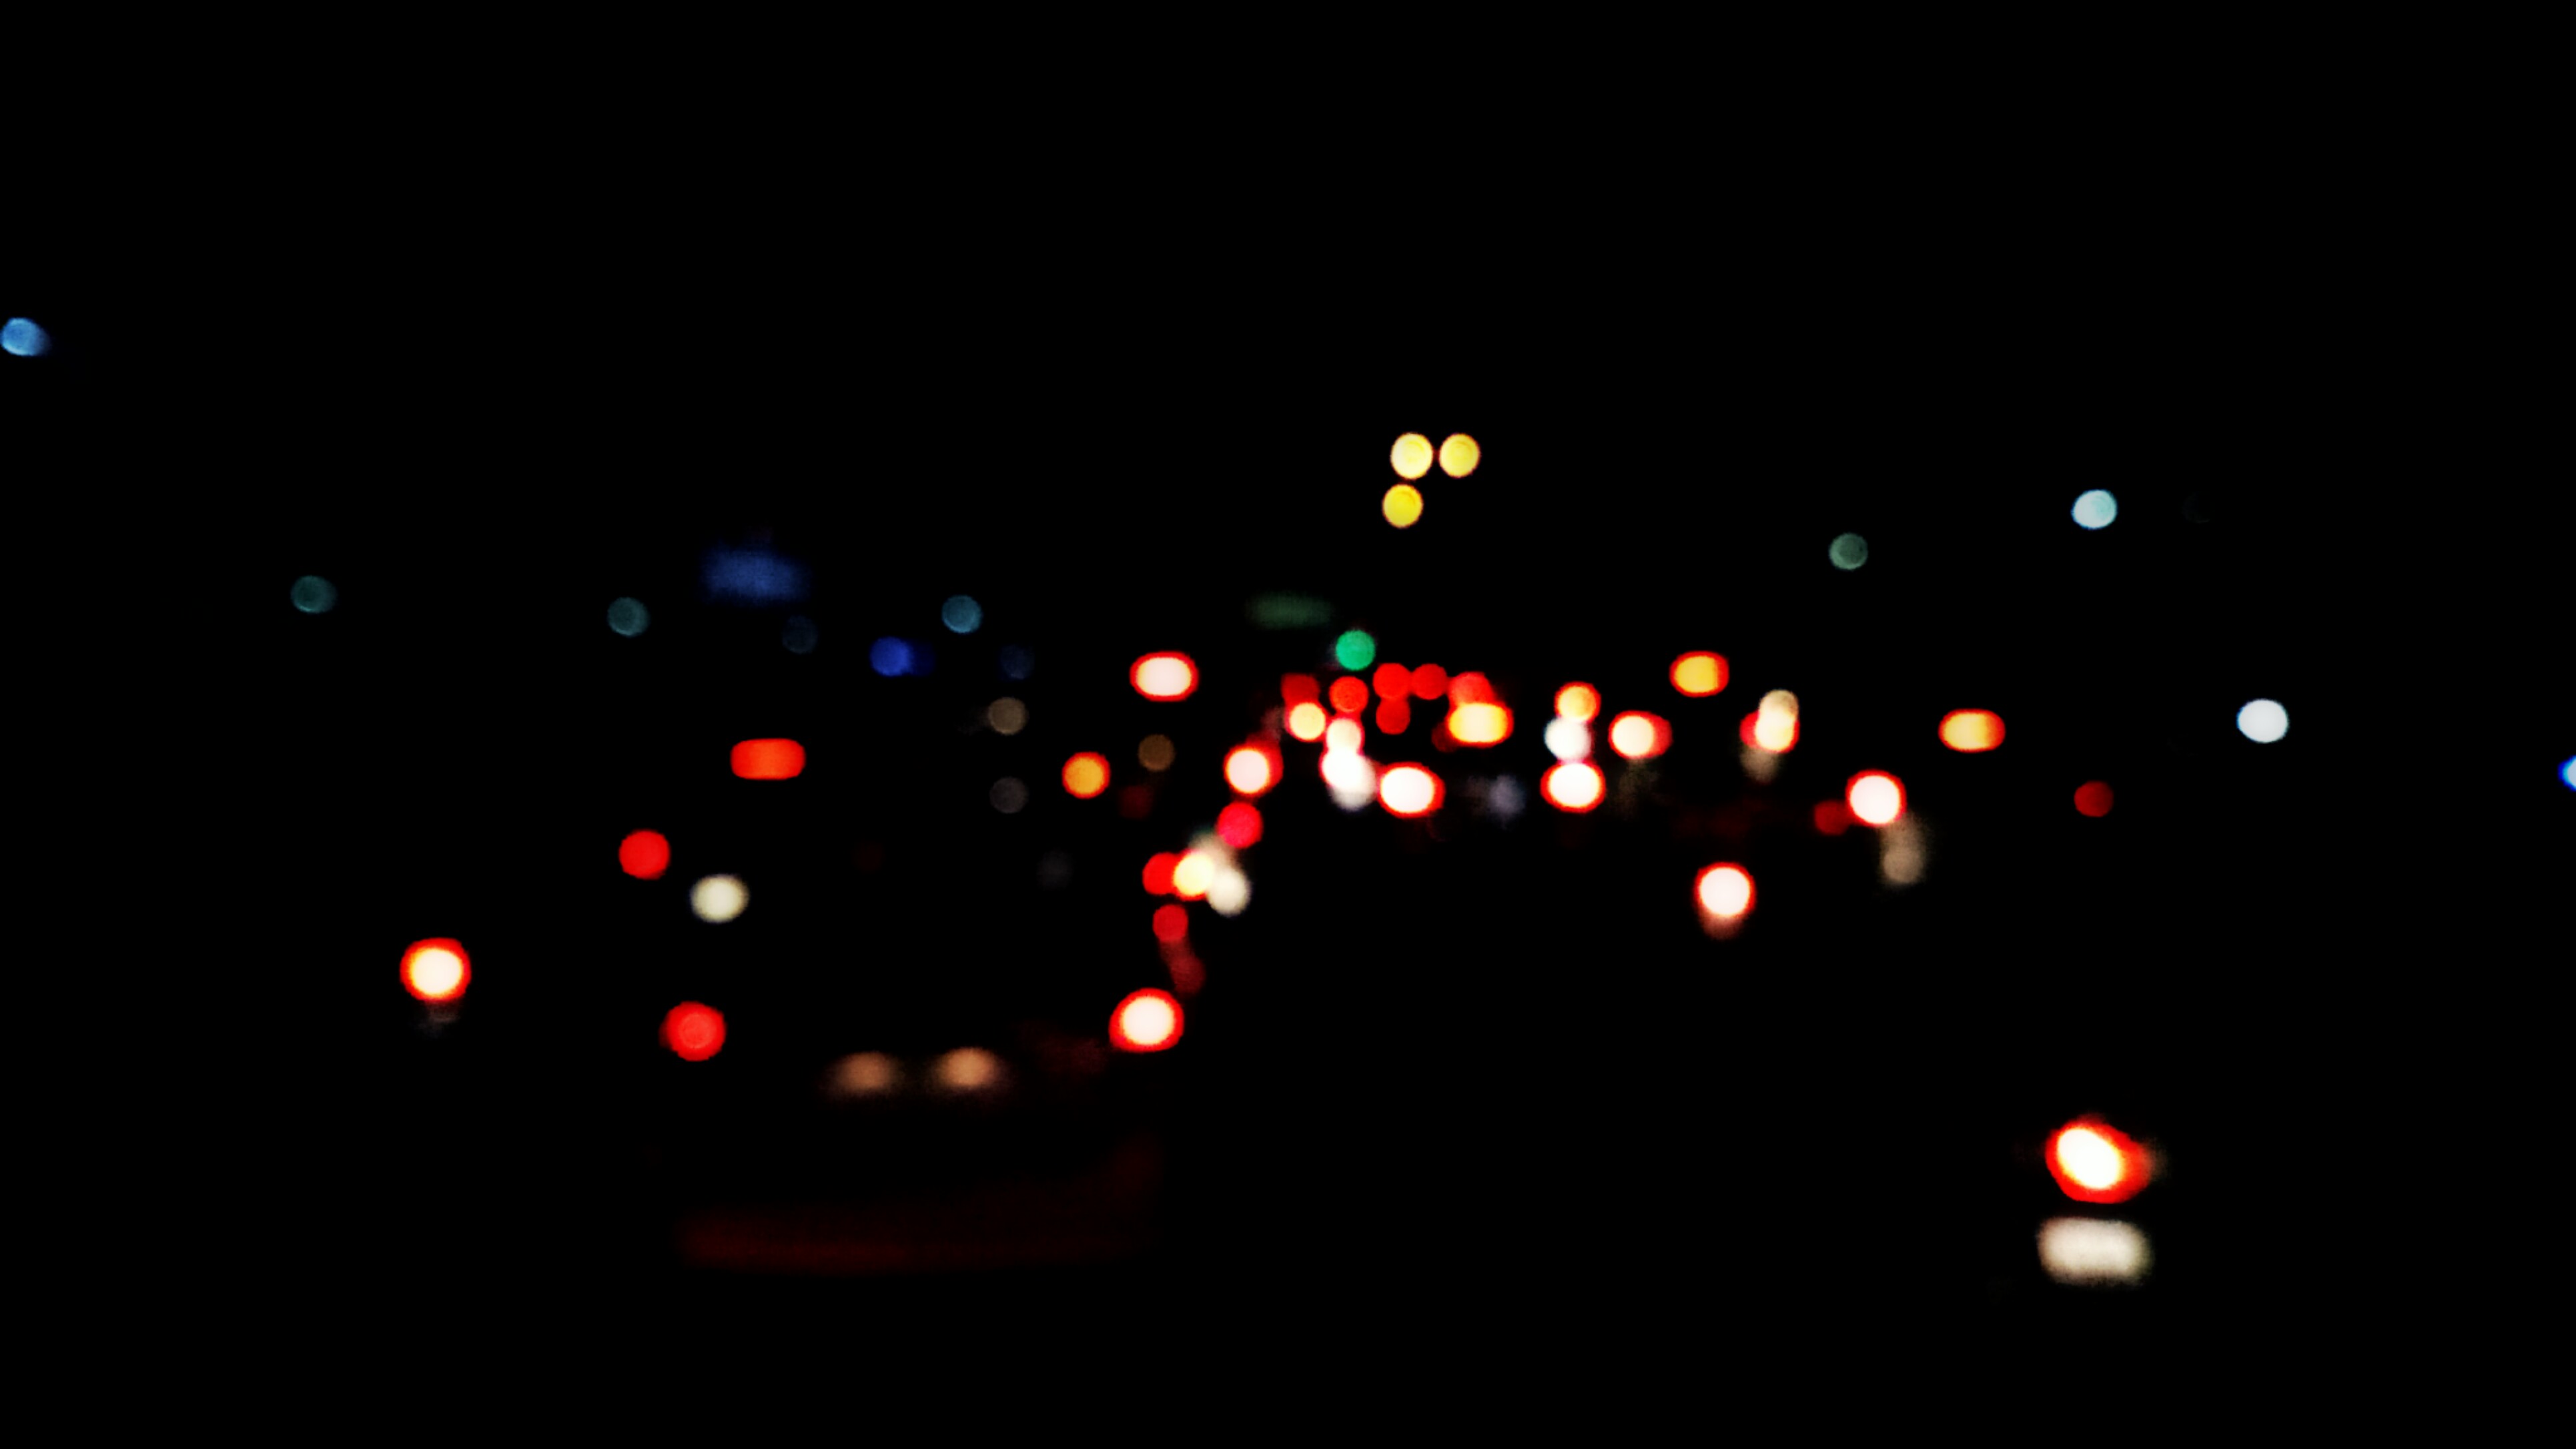
night, light, traffic, chennai, mobile, photography, darkness, sky, lighting, atmosphere, computer wallpaper, midnight, space, graphics, font, circle